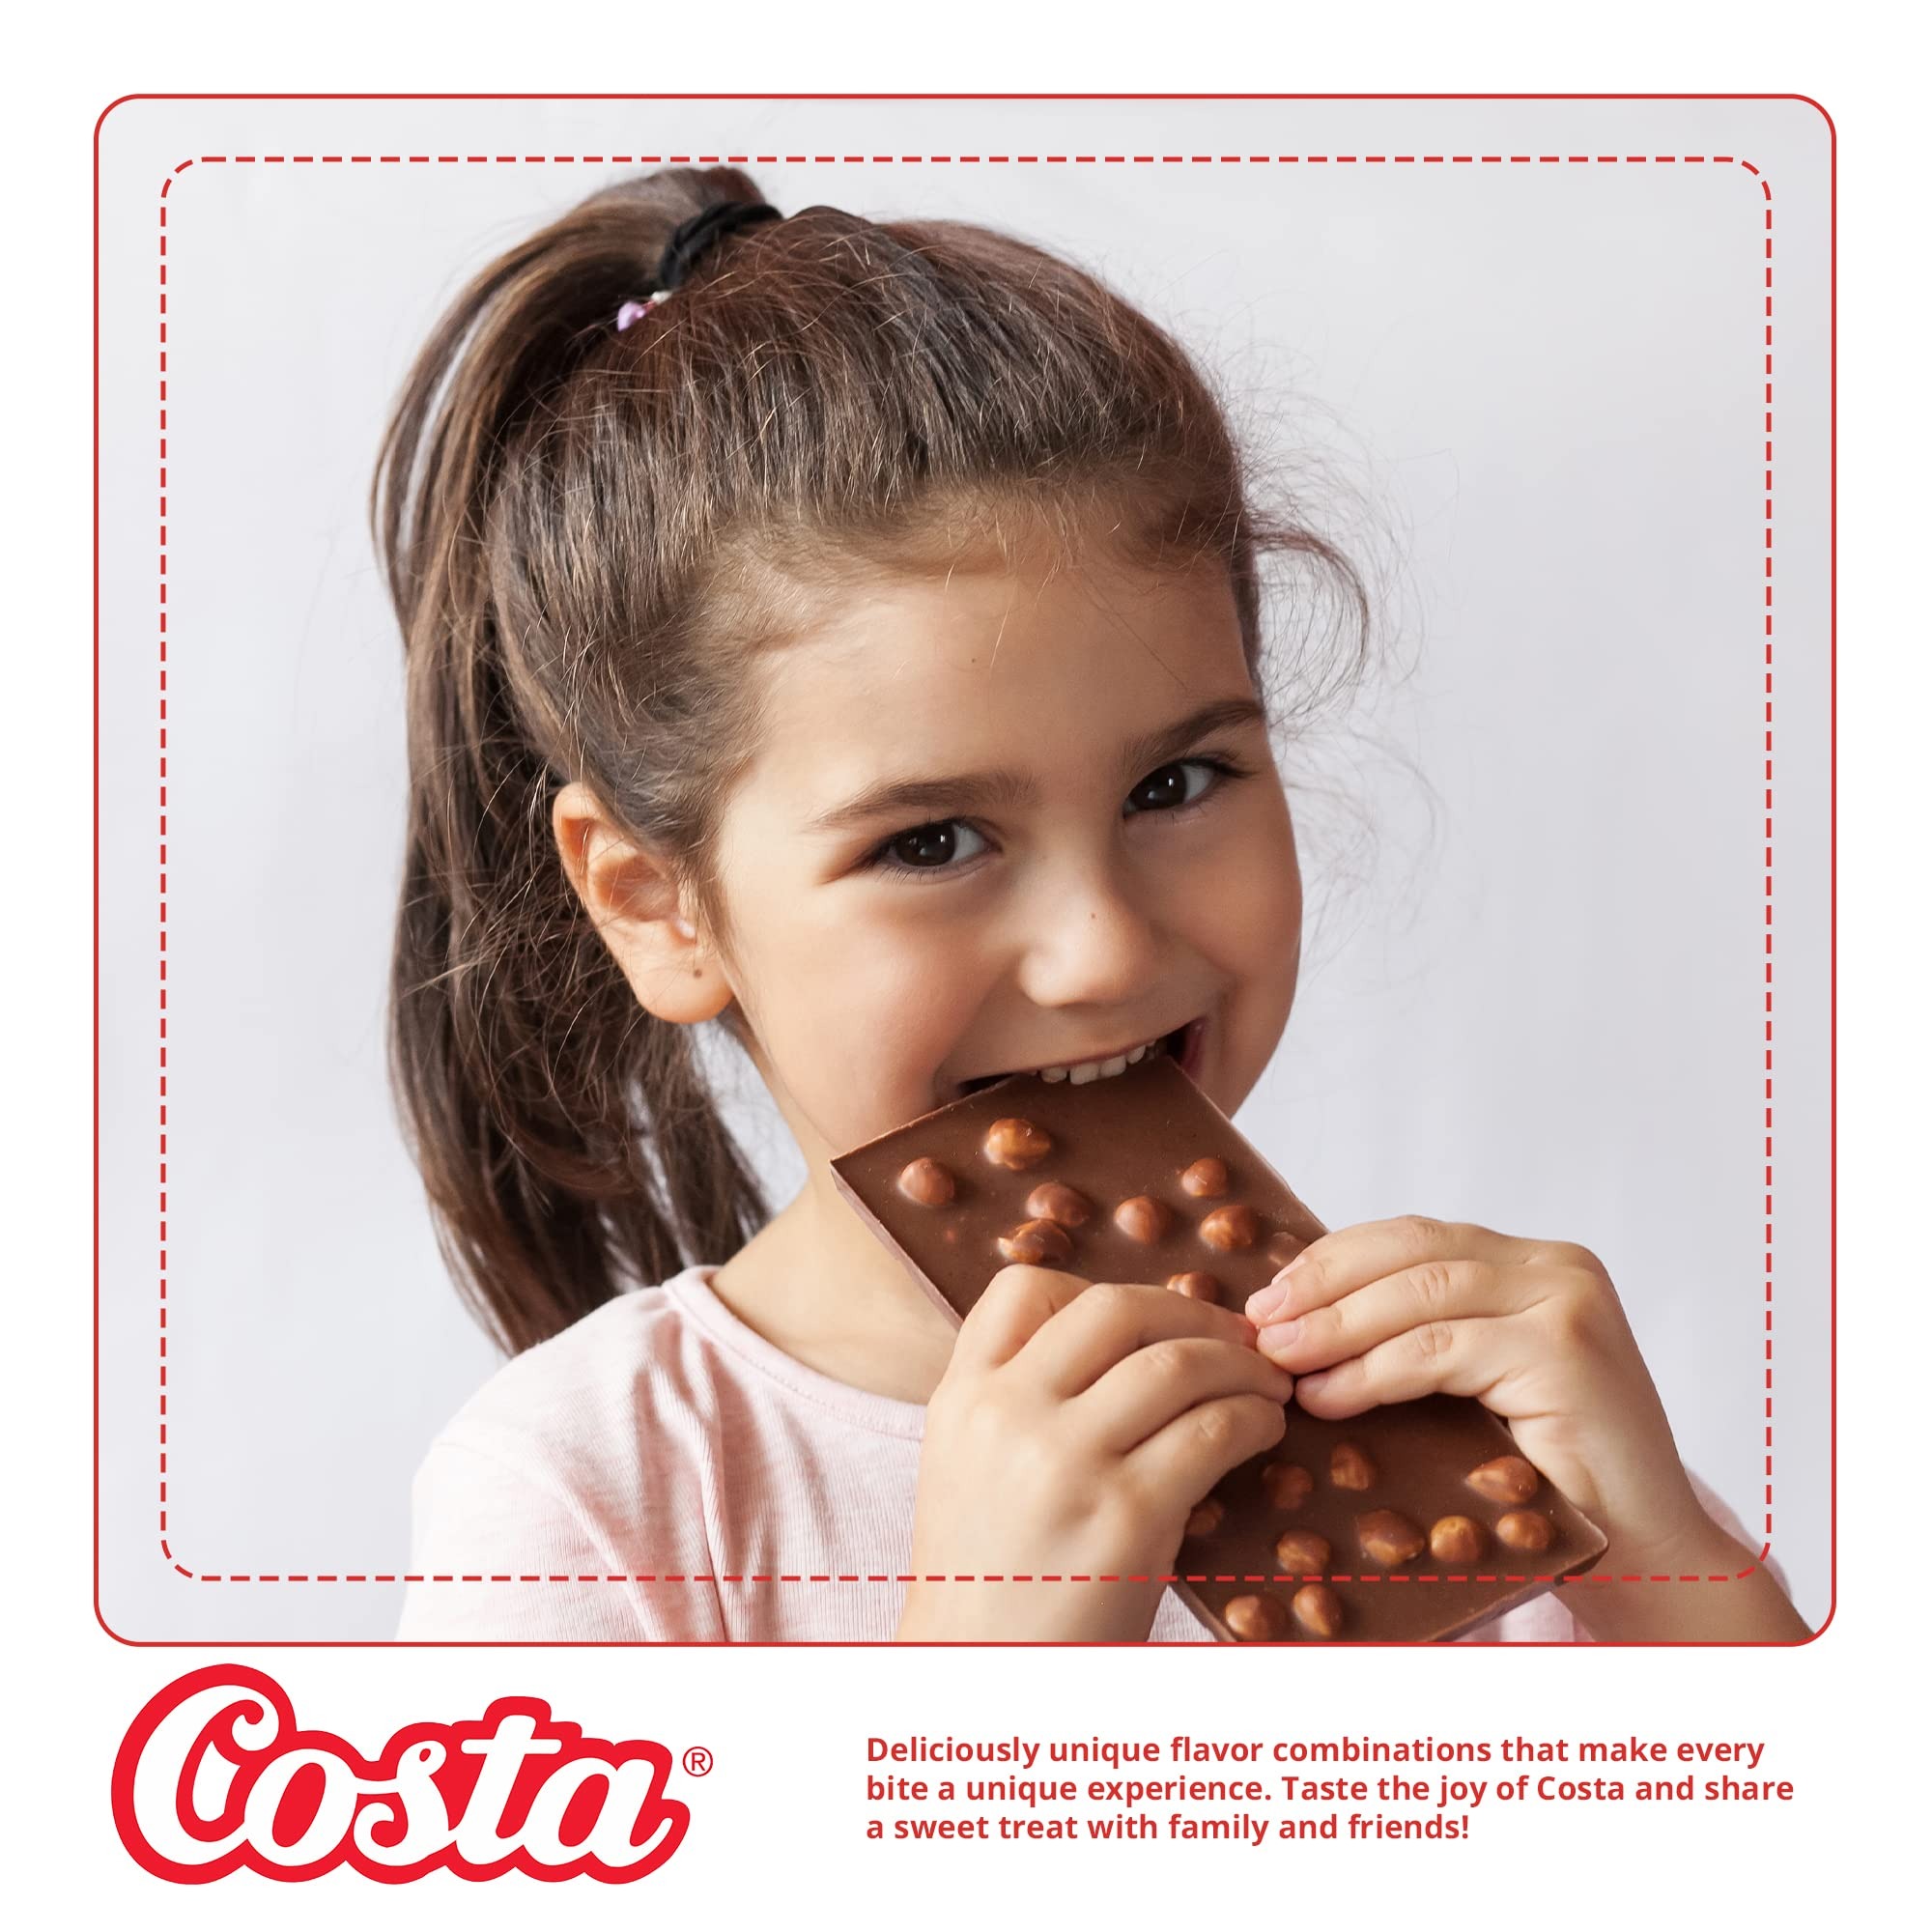
Item Name: Costa Tuareg Mango Pineapple Cookies - Tropical Flavored Cookies, Blend of Sweet and Tangy Flavors, Great Snack for Kids and Adults, School, Office & Breakfast, Imported from Chile (120 g)
Product Description: Cookies filled with mango and pineapple flavored cream. www.carozzicorp.com. Facebook: CarroziHablemos.
Value: 4.2329
Unit: Ounce

Price: 1.19